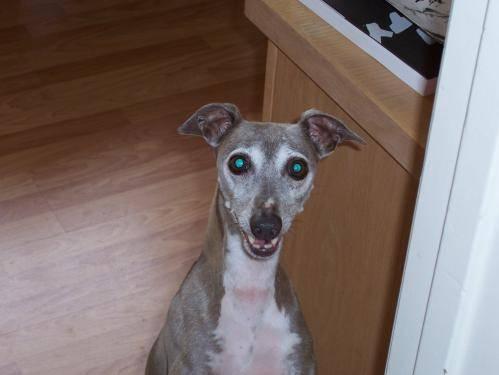
dog